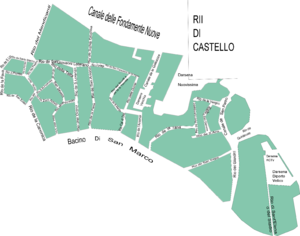
canaux de castello - venise
Cet article recense les canaux de Castello, sestiere de Venise en Italie.
Le rio di Sant'Anna est un canal de Venise dans le sestiere de Castello.
Le rio di San Francesco della Vigna est un canal de Venise dans le sestiere de Castello. Il est également appelé rio de la Celestia dans sa partie est et rio del Fonte dans sa partie ouest.
Le rio del Vin est un canal de Venise dans le sestiere de Castello.